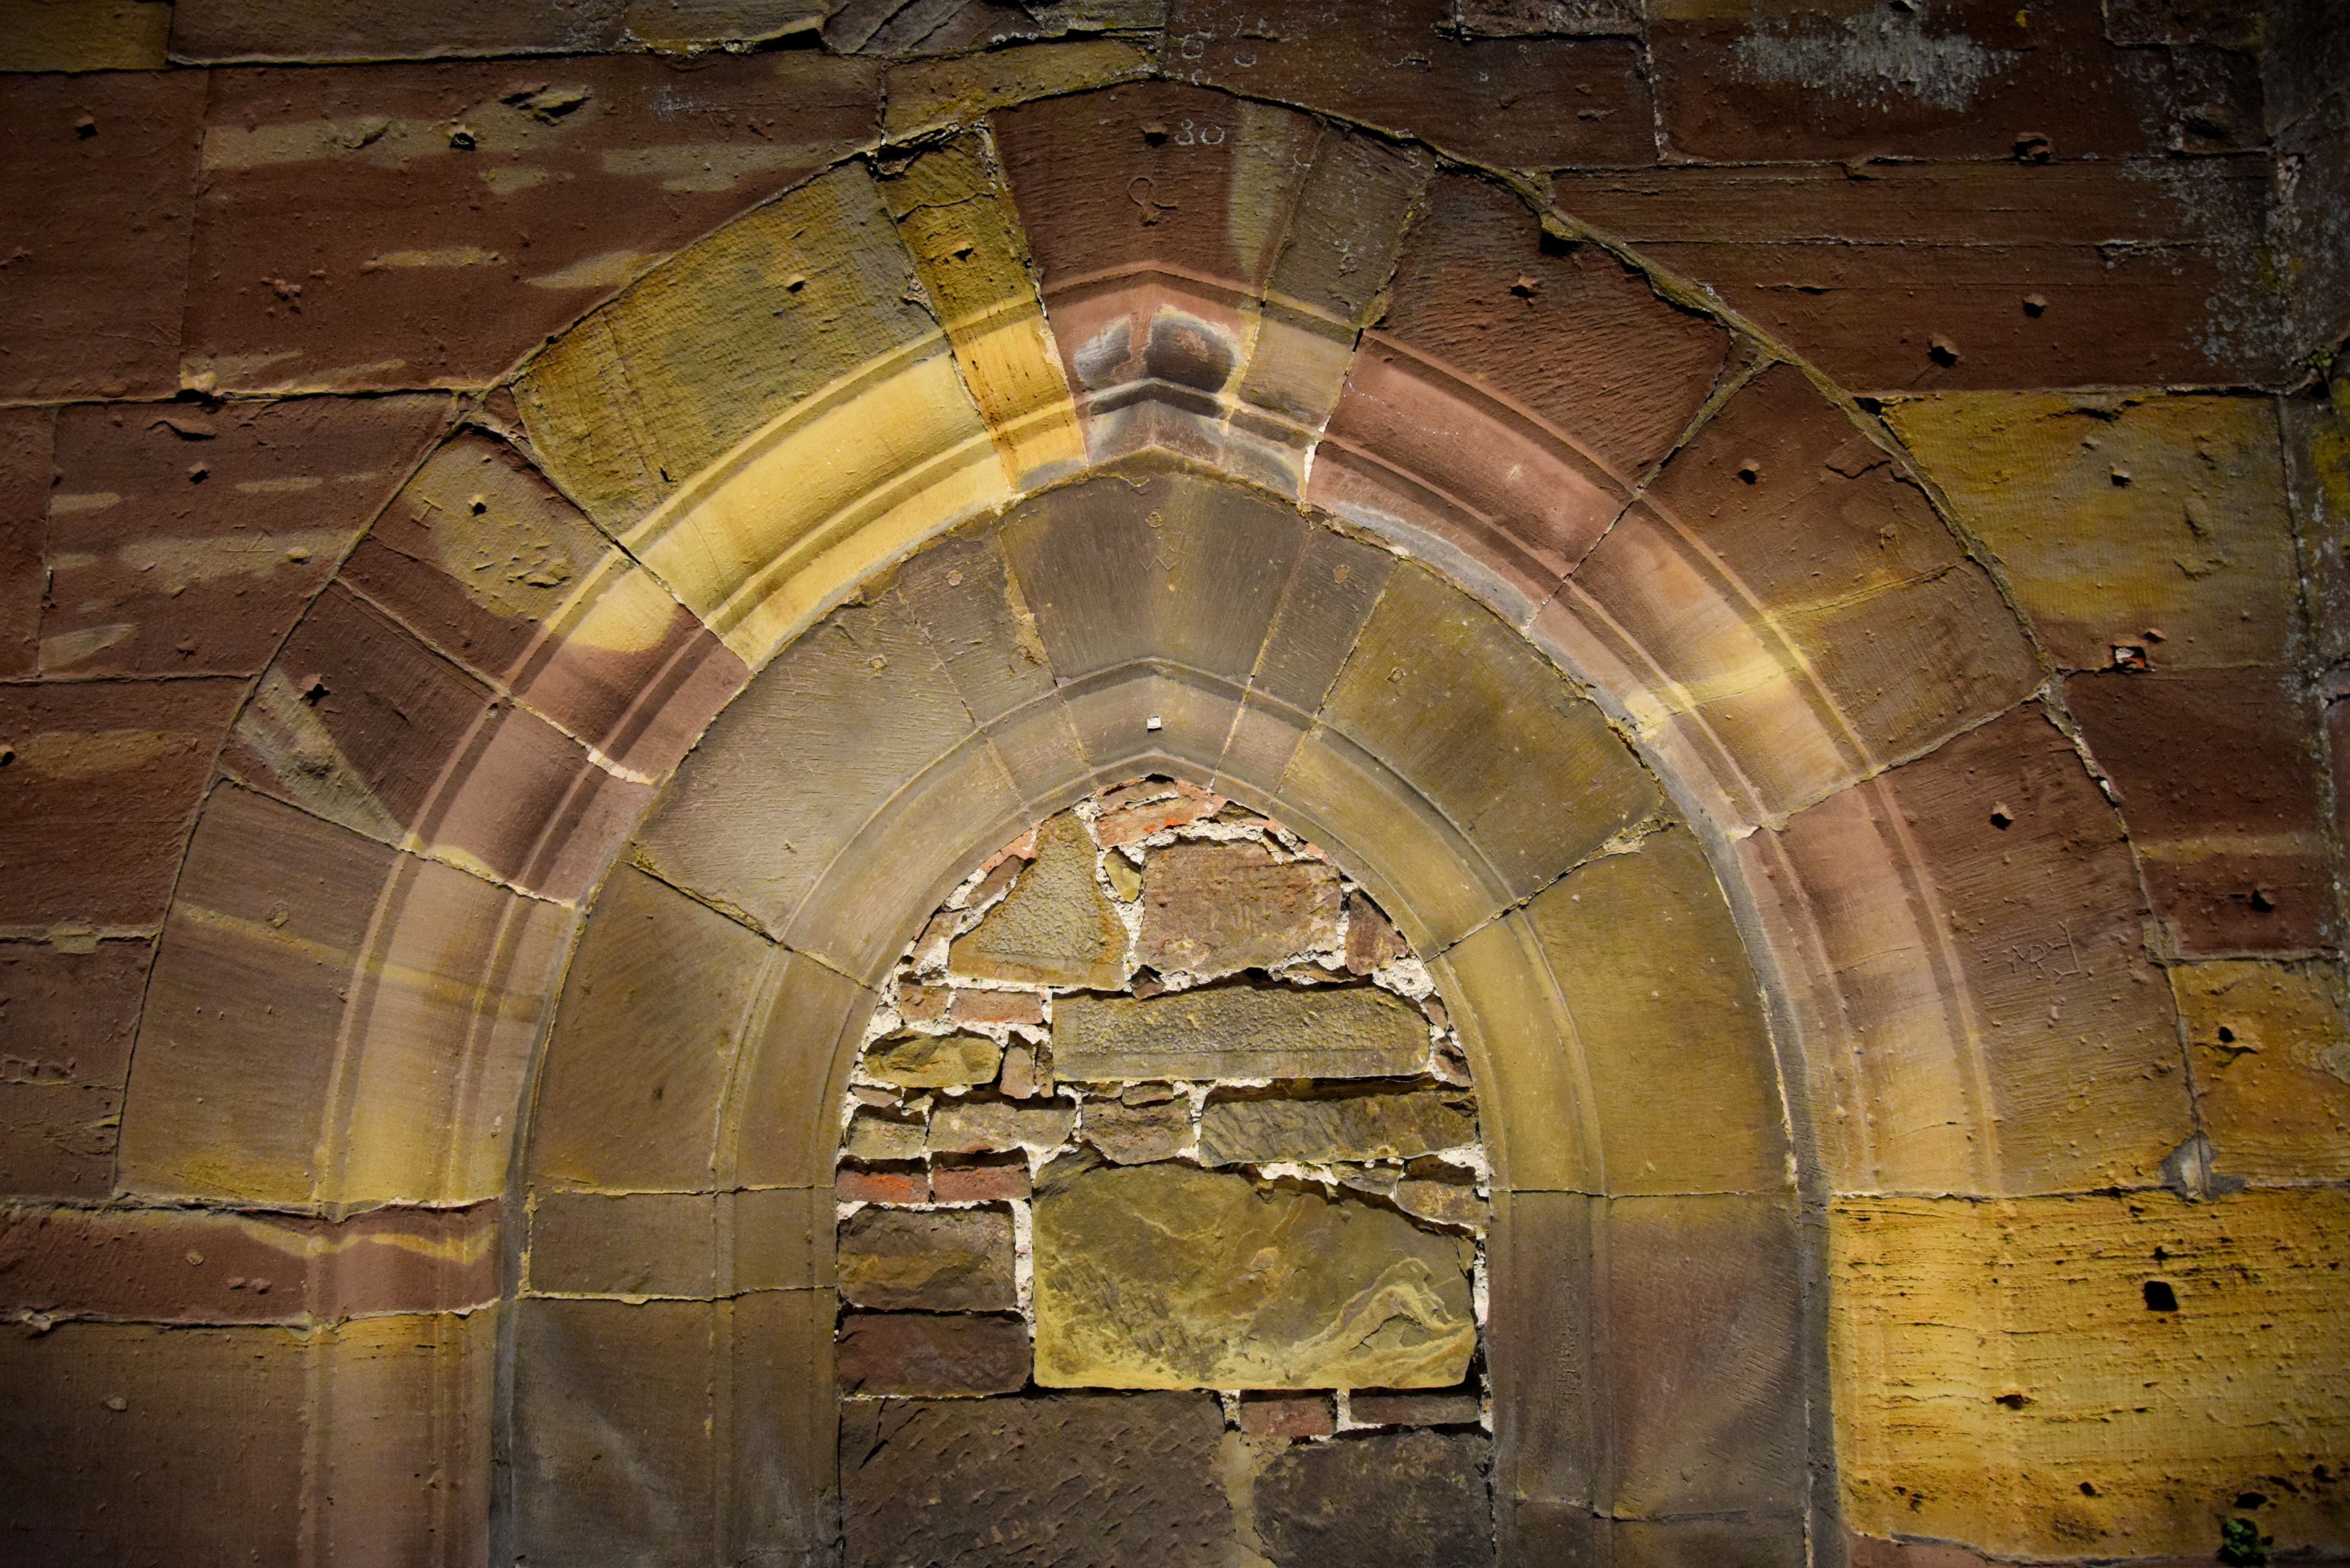
architecture, building, city, tunnel, france, arch, church, cathedral, gothic, places of interest, temple, symmetry, abbey, vault, romanesque, dom, historically, crypt, house of worship, brick gothic, urban area, ancient history